MASI index

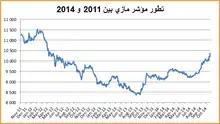
MASI index 2011-2014

The MASI (Moroccan all shares index) is a stock index that tracks the performance of all companies listed in the Casablanca Stock Exchange located at Casablanca, Morocco. It is one of the two main indexes at the stock exchange, the other being the MADEX (Moroccan most active shares index).